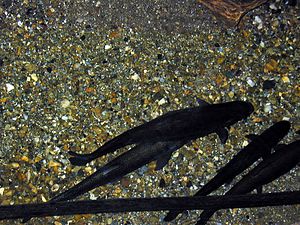
Linville Caverns / Historie
Blind ørred i floden i Linville Caverns.
Linville Caverns er et privat ejet hulekompleks i den nordlige del af McDowell County i North Carolina, USA. Hulerne ligger nord for byen Marion under Humpback Mountain i Blue Ridge Mountains nær Blue Ridge Parkway og er de eneste huler i North Carolina, der er tilgængelige for offentligheden.